River of Stories

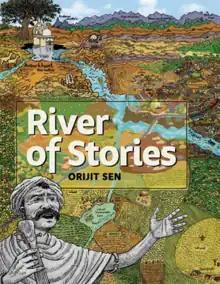
Cover of the 25th Anniversary Edition

River of Stories is a graphic novel written and illustrated by Indian artist Orijit Sen. Often considered India's first graphic novel, it tells the story of the environmental, social and political issues surrounding the construction of the controversial Narmada Dam. It was published in 1994 with the help of a small grant from Kalpavriksh, an NGO.